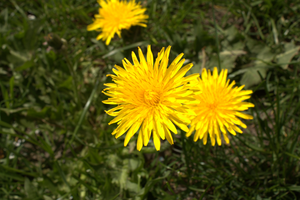
En Sømand har sin Enegang / Tekst
Mælkebøtte: "Men når den gule løvetand / ved Sjællands grøfter gror" fra sidste strofe.
En Sømand har sin Enegang er en dansk sømandsvise, som Johannes V. Jensen skrev til en folkemelodi.